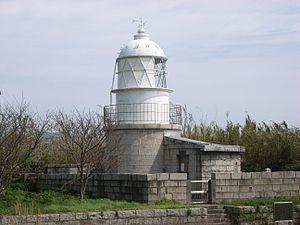
Le phare de Mutsure-jima est situé sur l'île de Mutsure-jima, administrée par la ville de Shimonoseki, préfecture de Yamaguchi au Japon.